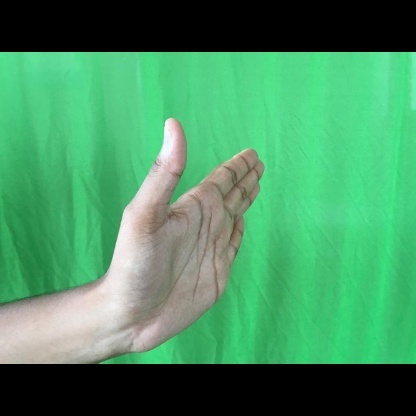
Mudra: Ardhachandran